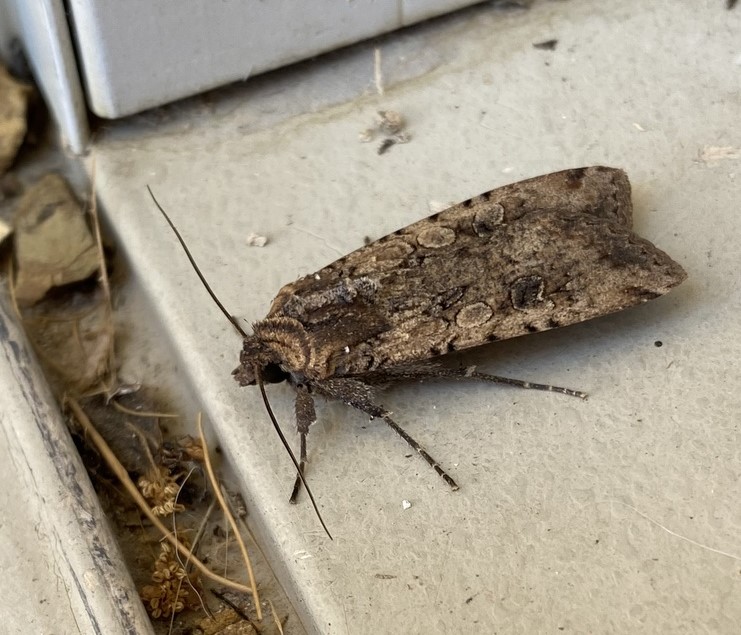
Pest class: cutworms